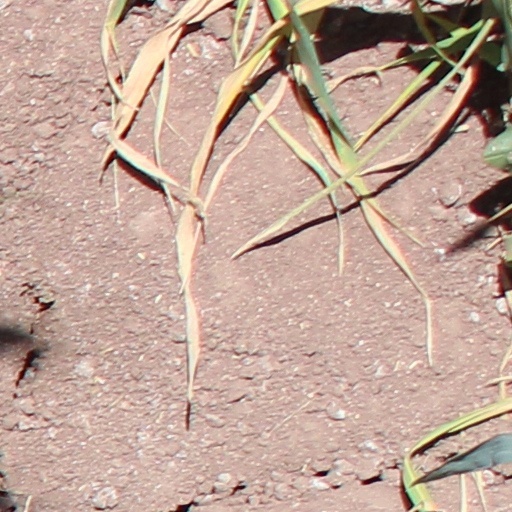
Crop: wheat